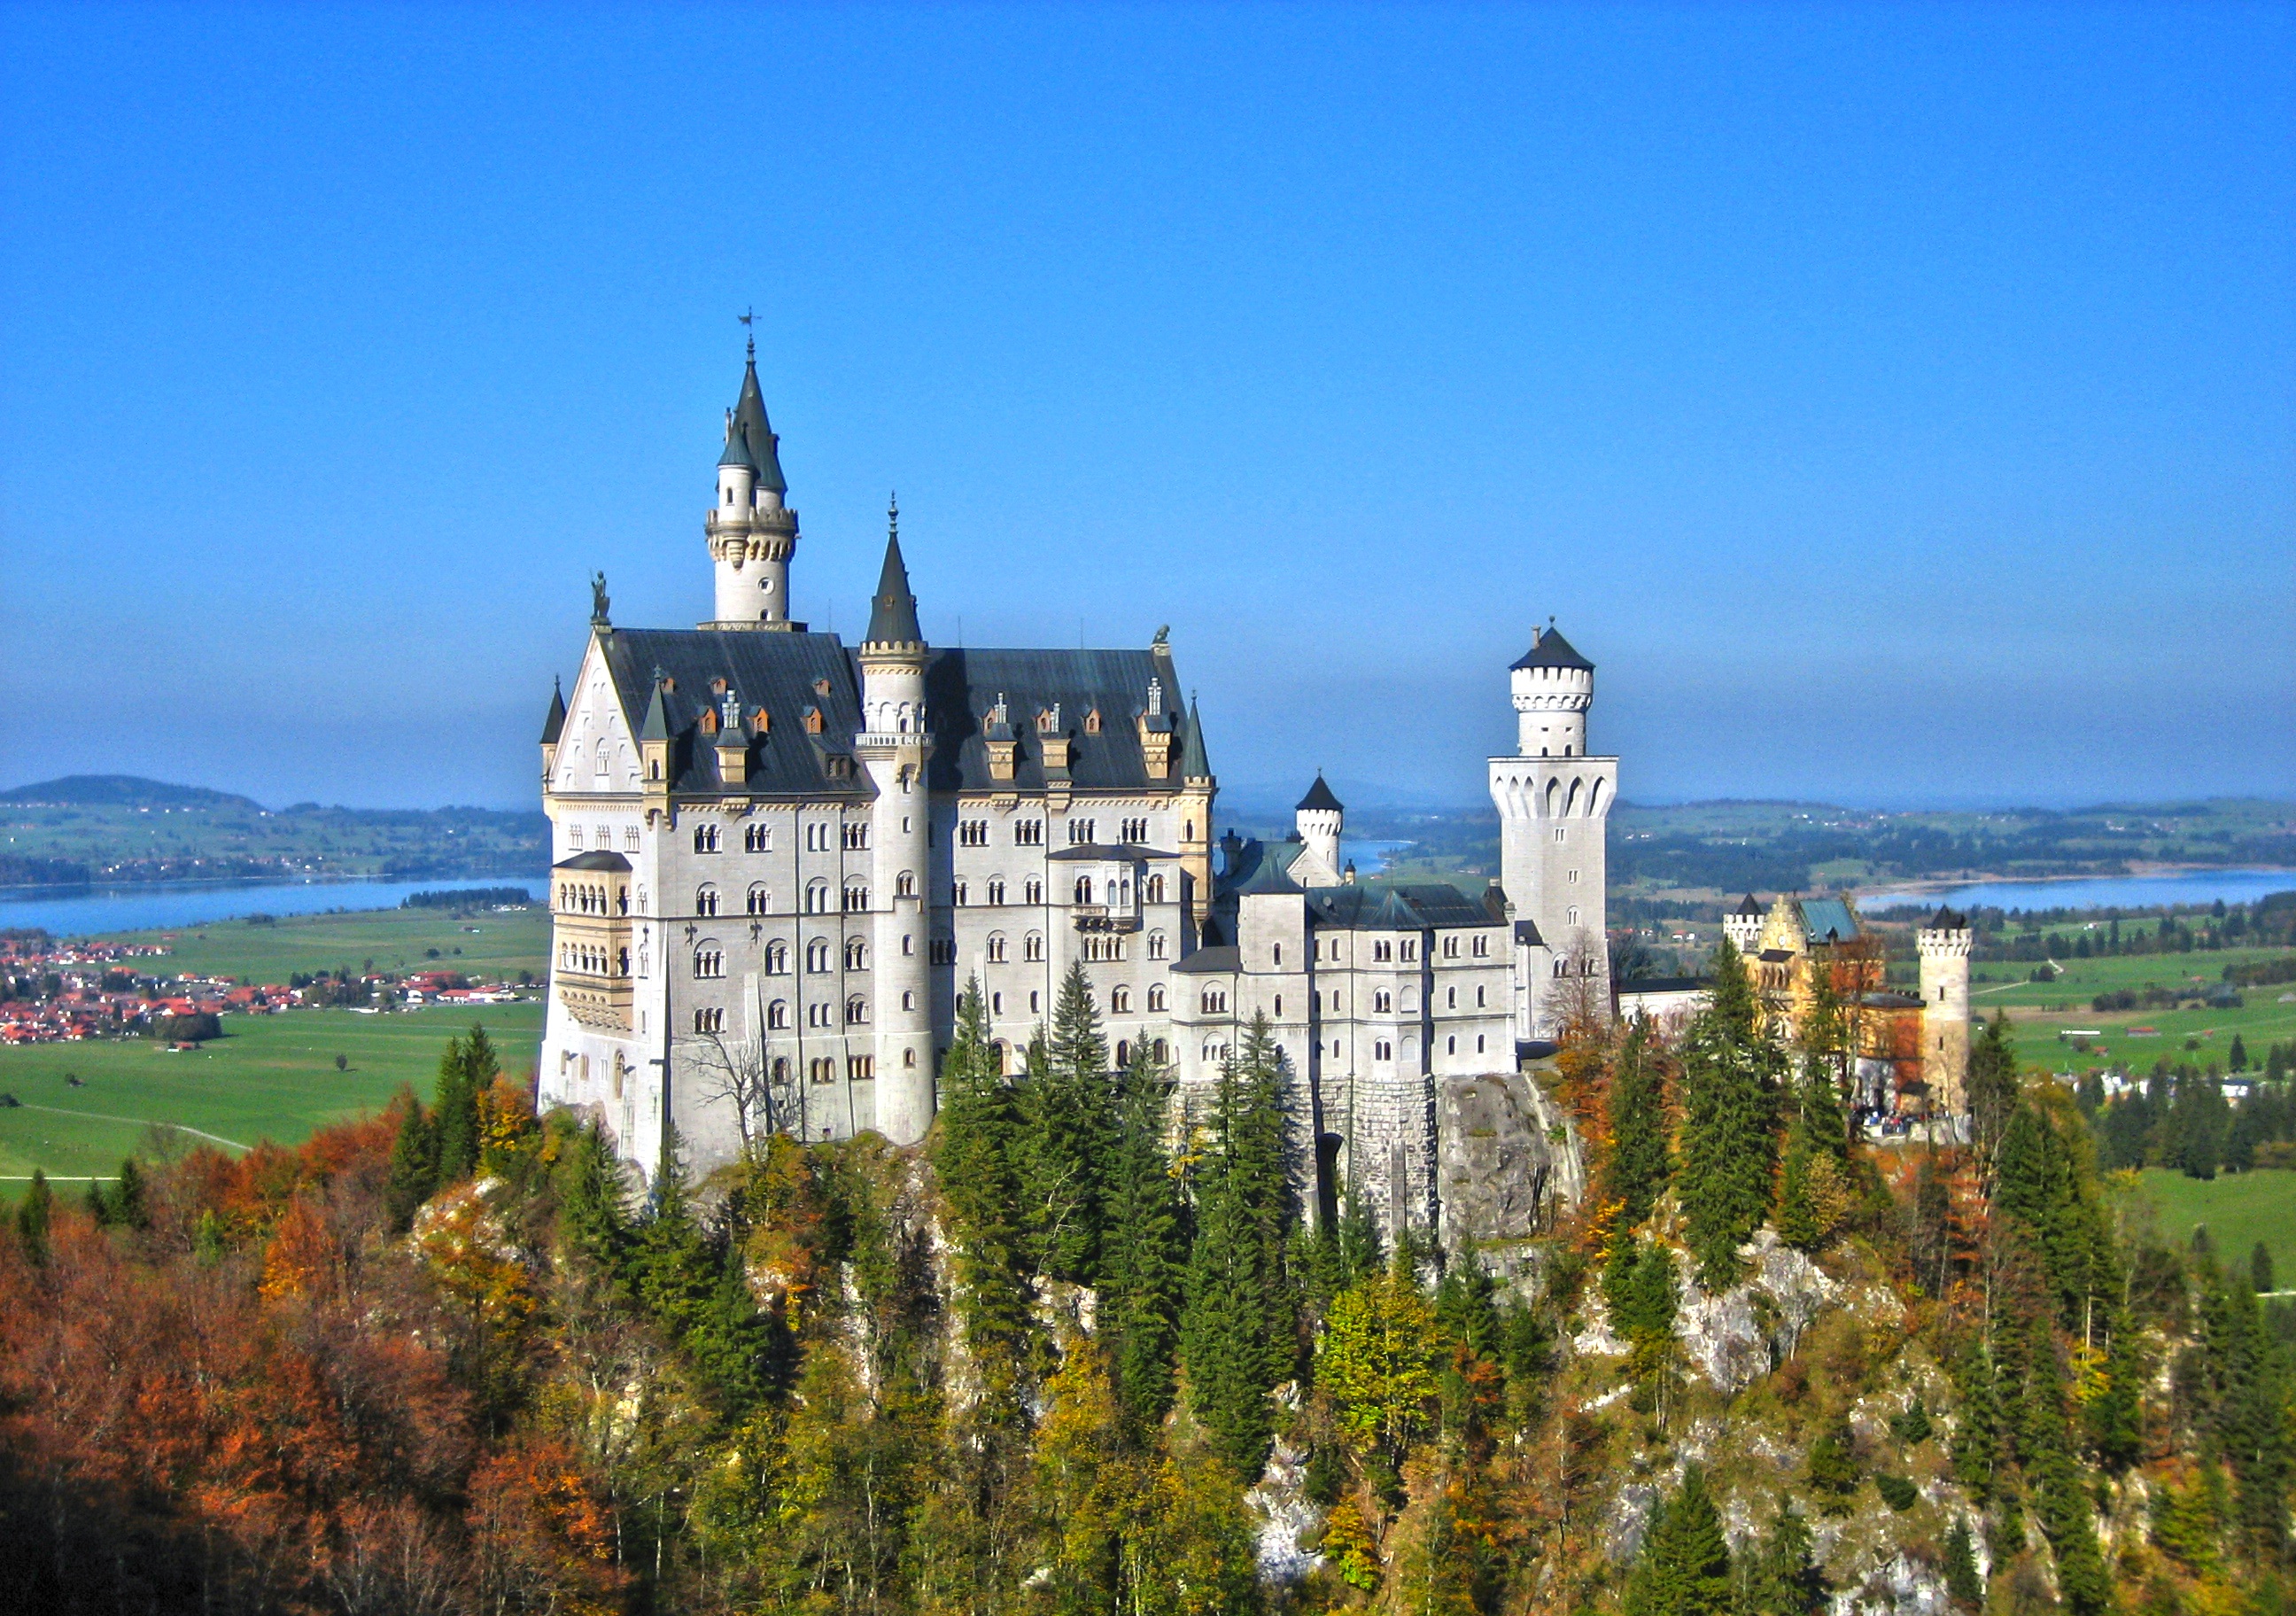
architecture, skyline, town, building, chateau, city, cityscape, panorama, tower, castle, landmark, tourism, germany, bavaria, ludwig, tours, allg u, fairy castle, king ludwig, kristin, neuschwanstein castle, fussen